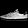
Label: Sneaker